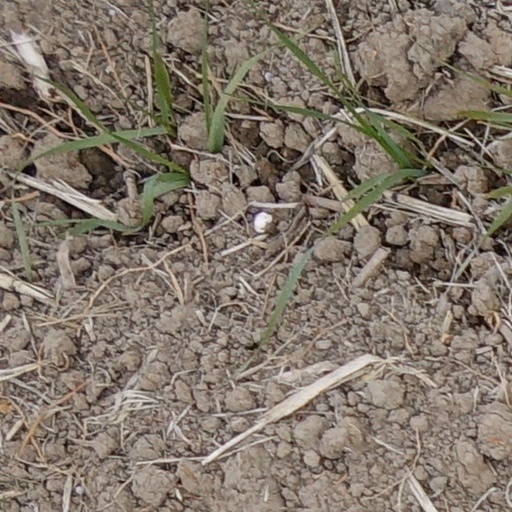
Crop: wheat